Blue petrel

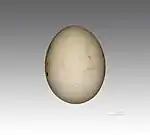
"Halobaena caerulea"

The blue petrel, like all members of the Procellariiformes, is colonial, and have large colonies. It nests in a burrow, and lays one egg per breeding attempt. Both parents incubate the egg for approximately 50 days and the chick fledges after 55 days. Skuas are the main danger for their eggs and chicks.